Zack Moss

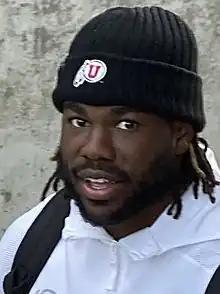
Moss with Utah in 2019

Zaccheus Malik Moss (born December 15, 1997) is an American professional football running back. He played college football for the Utah Utes and was selected by the Buffalo Bills in the third round of the 2020 NFL draft.